St James' Church, Sydney

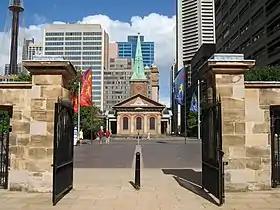
St James' Church in 2006

Although Sydney was prospering, St James' had an acute shortage of money and "the government considered resuming the site for a city railway". The trustees at this time leased the parsonage and, in 1894, used the money for urgent restoration to the exterior of the building. The architect Varney Parkes replaced the old spire, using copper that was pre-weathered so that there was no radical change in its appearance. He removed infilling from the north portico and designed a new portico and entrance to the tower to match that of the eastern vestry. The result was to make the north face of the building its most significant aspect.